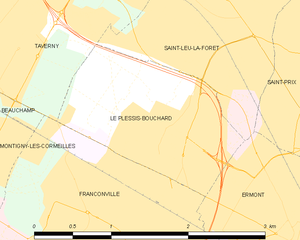
Carte des communes françaises Le Plessis-Bouchard